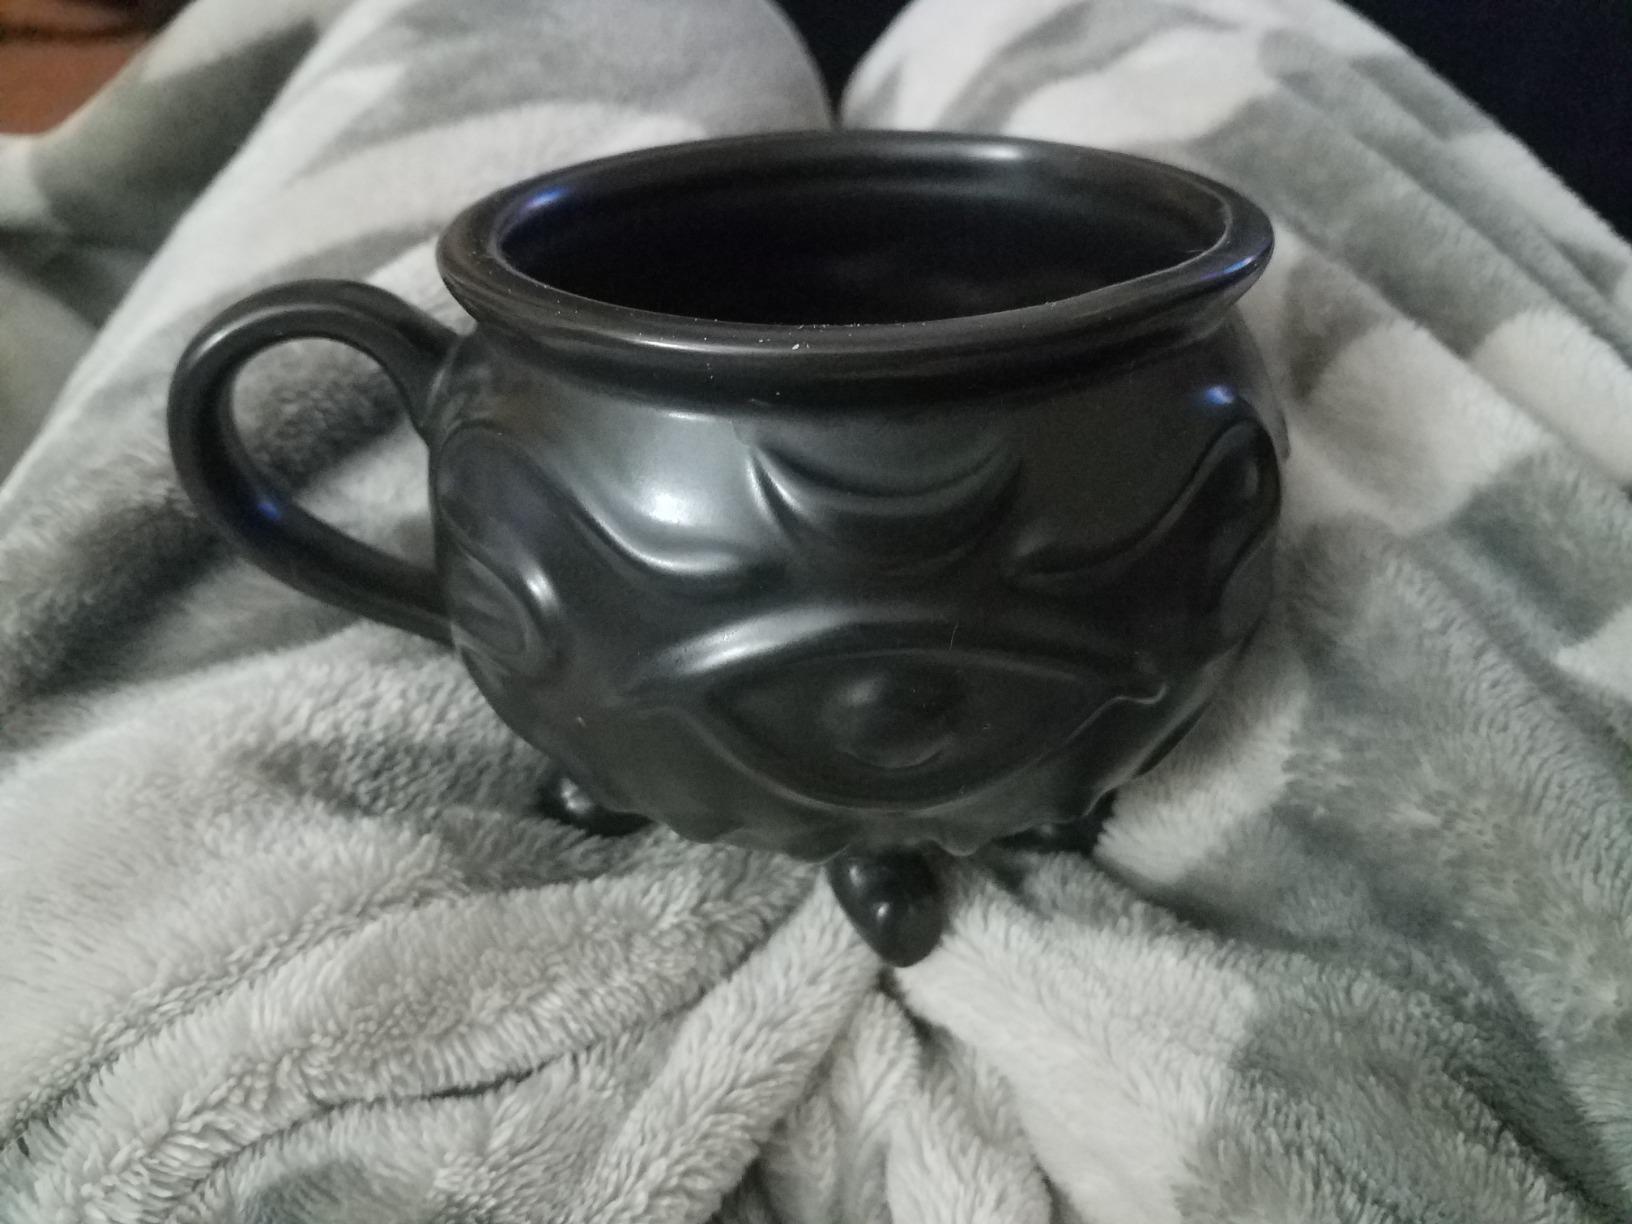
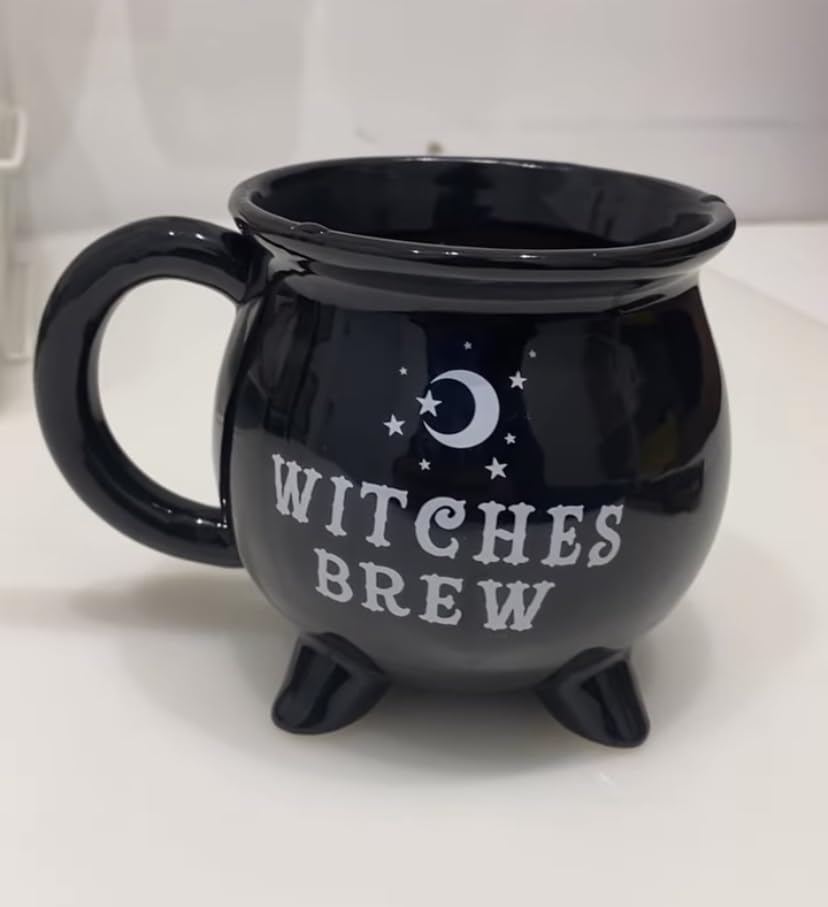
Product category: items_mug
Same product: no